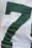
Number: 7